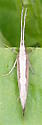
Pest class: diamondback_moth